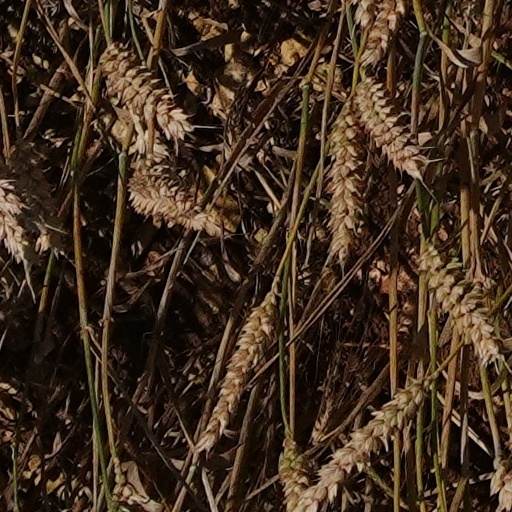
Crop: wheat